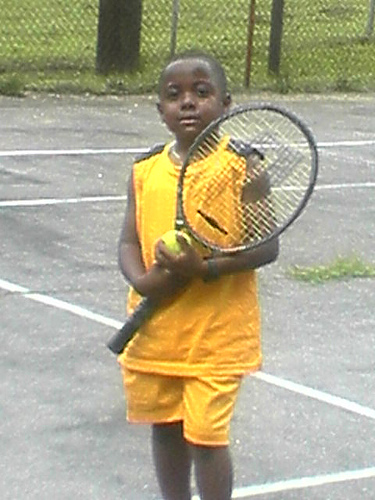
cậu bé áo vàng đang cầm vợt và quả bóng tennis ở trên sân